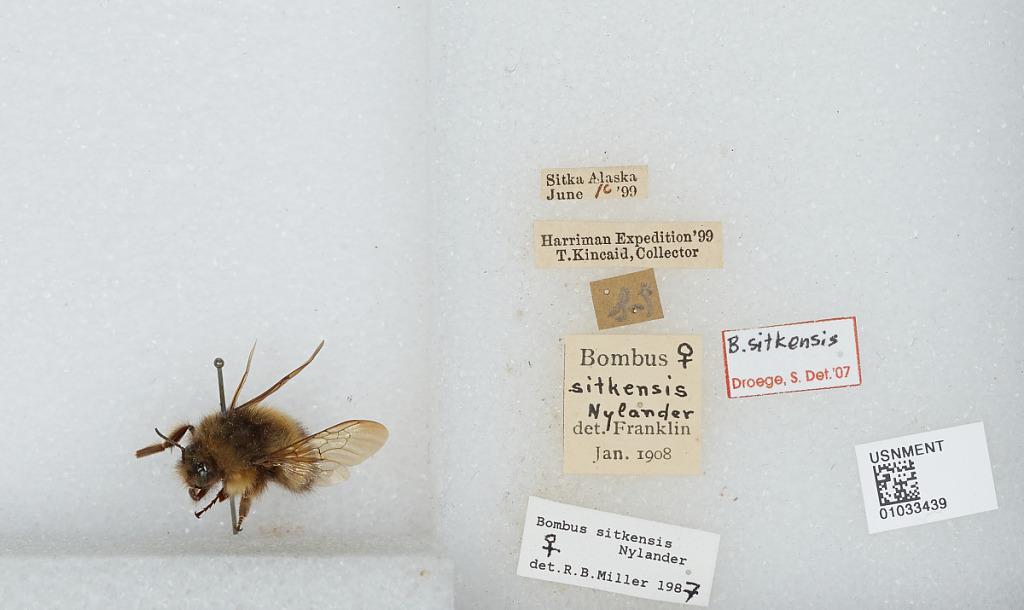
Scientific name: Bombus (Pyrobombus) sitkensis Nylander
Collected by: T. Kincaid
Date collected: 1899-6-16
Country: United States
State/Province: Alaska
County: Sitka
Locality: Sitka
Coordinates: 57.0517, -135.339
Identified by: Franklin